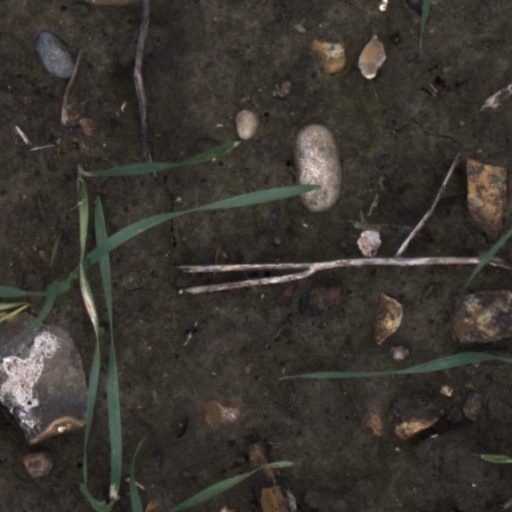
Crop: wheat